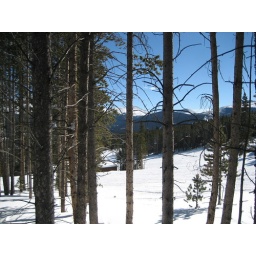
Sunny, busy Saturday with blue sky and highs in the 20s.  Busy, sunny, Saturday with highs in 20s.  Busy, sunny, Saturday with highs in 20s.